Open House (1989 TV series)

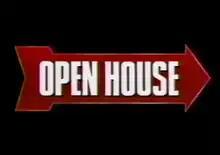

Open House is an American sitcom that aired Sunday at 9:30 on Fox from August 27, 1989 to May 6, 1990. The series was a spin-off of the Fox series "Duet".